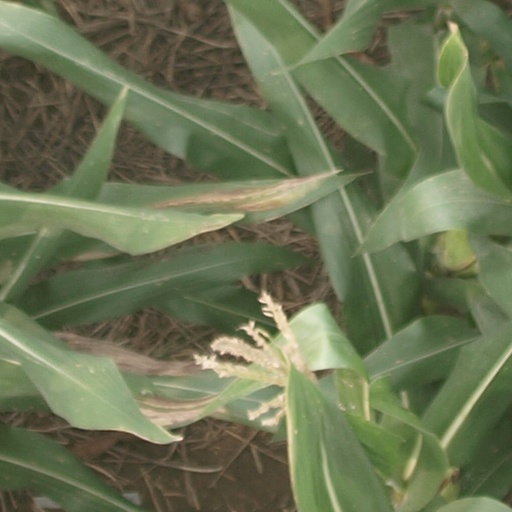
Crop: maize; corn